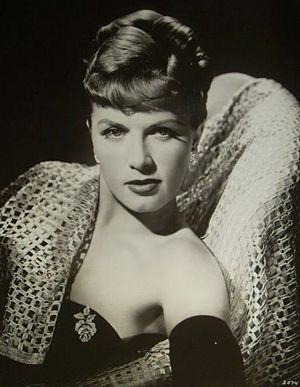
Denise Darcel est une actrice et chanteuse américaine d'origine française, née le 8 septembre 1924 à Paris 8ᵉ, morte le 23 décembre 2011 à Los Angeles.